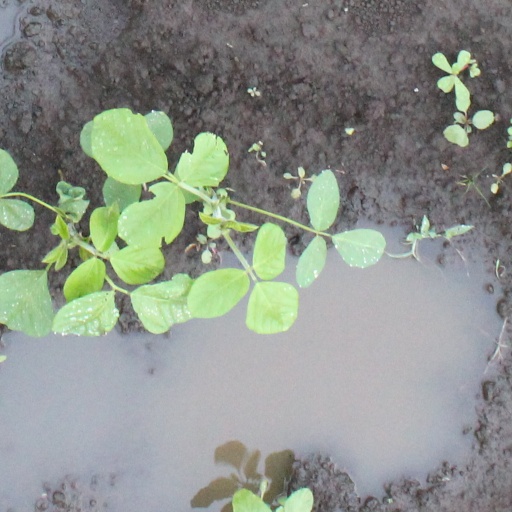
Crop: soybean